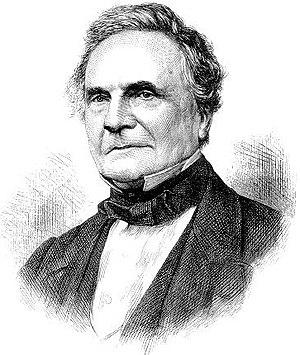
17 janvier : début de la conception du premier tramway, mis en service dans les rues de San Francisco en 1873.
Peterhouse est le plus ancien des 31 collèges de l'université de Cambridge au Royaume-Uni. Il est aussi le plus petit des collèges. Il est le cinquième plus riche. Peterhouse est le seul collège de l'université dont le nom ne comprend pas le mot College ou Hall.